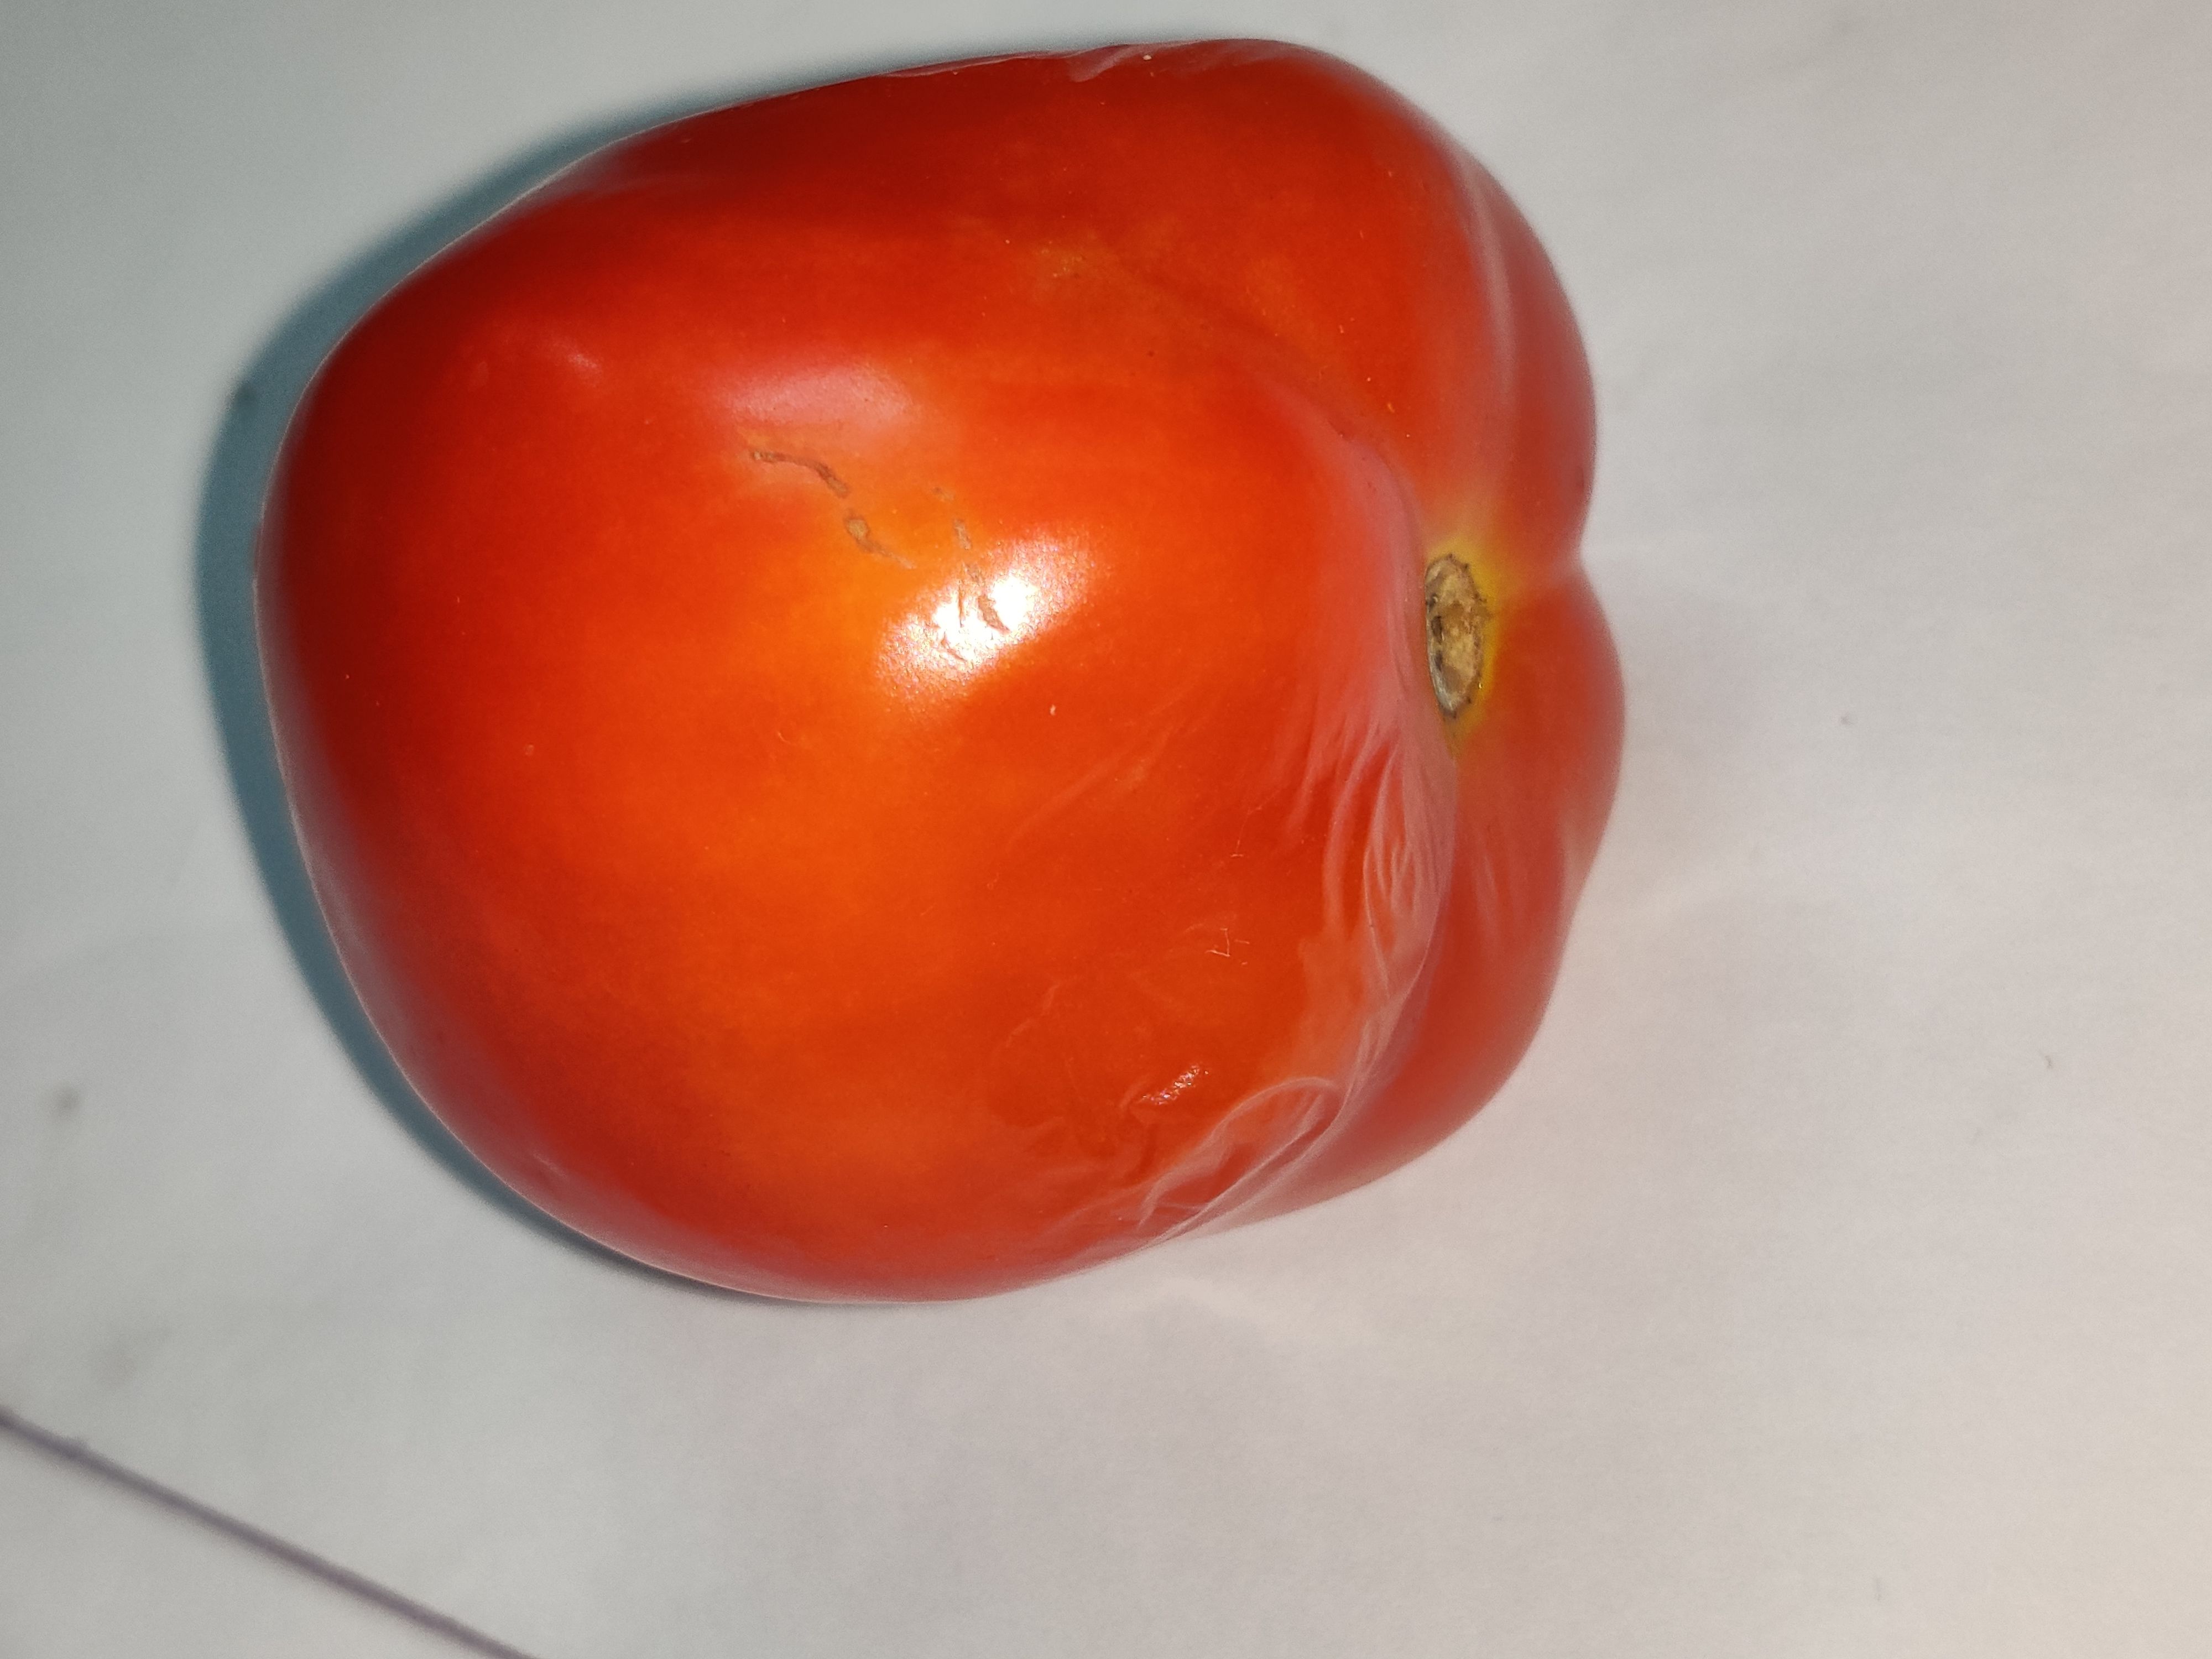
Fruit: tomatoes
Grade: 1st-grade